Balsan (company)

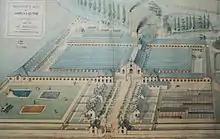
Plan of the historic "Manufacture royale du Château du Parc" crée

In 1751, Louis XV granted Jean Vaillé the right to create the Manufacture Royale du Château du Park, otherwise known as the royal factory of the Parc de Châteaux, close to the castle of Chateauroux, a pioneer town of the clothing industry. Construction commenced in 1752 and the enterprise became fully operational in 1755. Although it went through periods of prosperity following more difficult stages, the Manufacture laid a solid foundation for the regional economy as the leading business in Châteauroux and Bas-Berry. Consequently, it reinforced the long-standing local textile tradition that continues to this day. The organisation and factory have been the subject of numerous publications due to its management and the respect given to the lives of its workers.